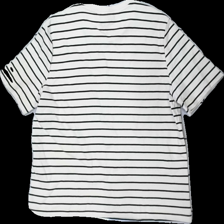
View: back
Type: T-shirt
Category: Ladies
Brand: Not in the list
Brand text on label: vila
Colors: Black, Beige
Material: 100% cotton
Pattern: Striped
Cut: Regular
Size: L
Season: All
Damage location: bottom right
Damage 2 location: middle center
Damage 3 location: middle right
Price range: 50-100
Recommended usage: Reuse
Description: randig t-shirt